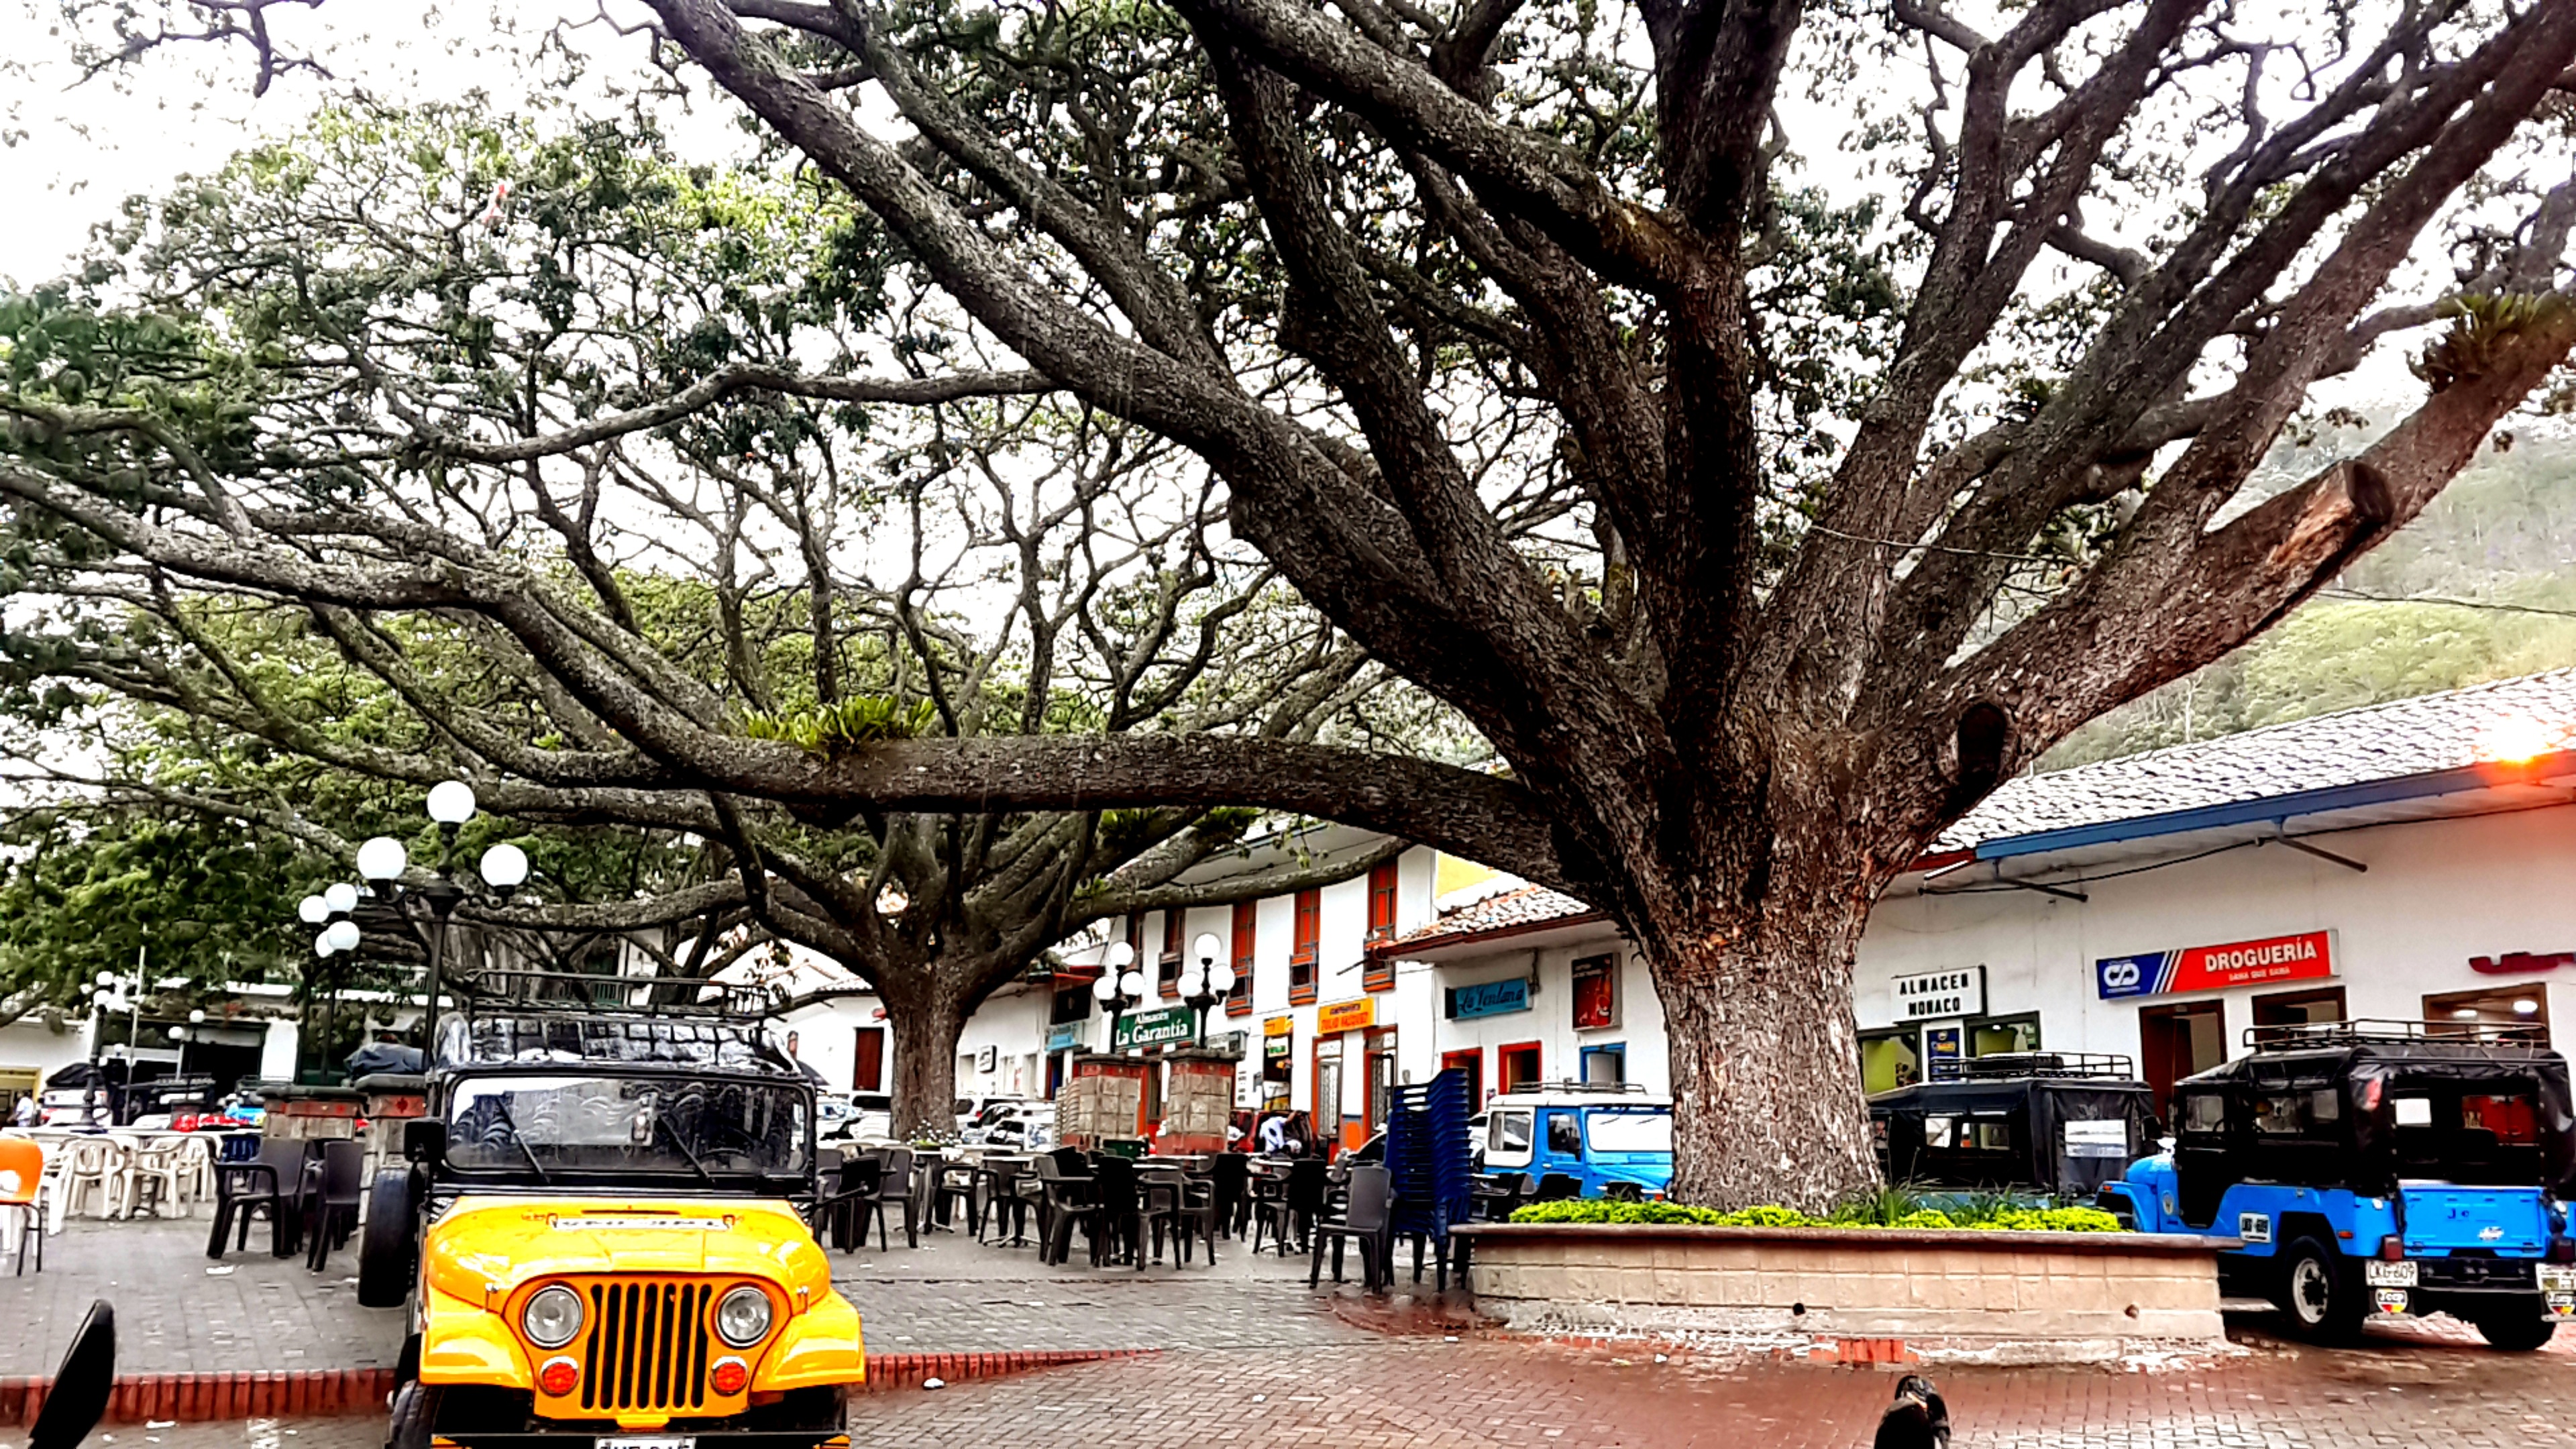
tree, pedestrian, people, street, flower, town, city, downtown, transport, truck, vehicle, public space, culture, colombia, neighbourhood, urban area, human settlement